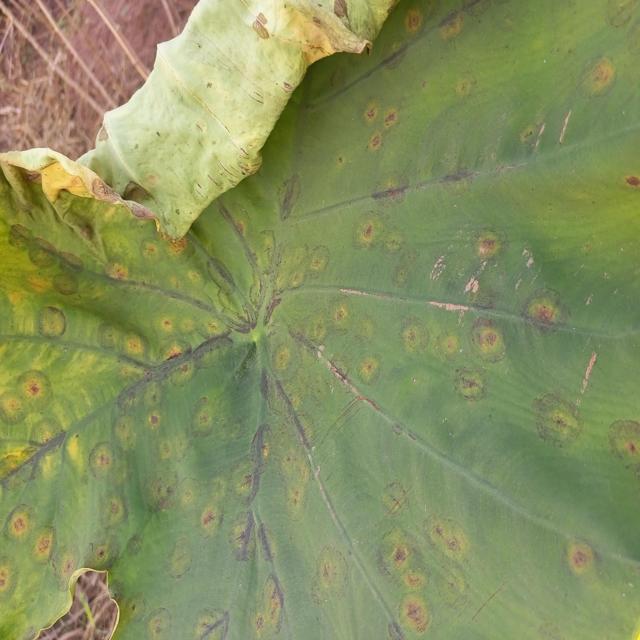
Label: Late_Blight